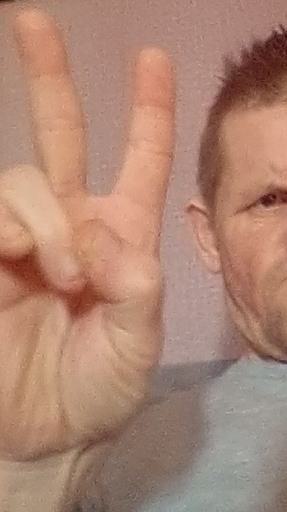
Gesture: peace